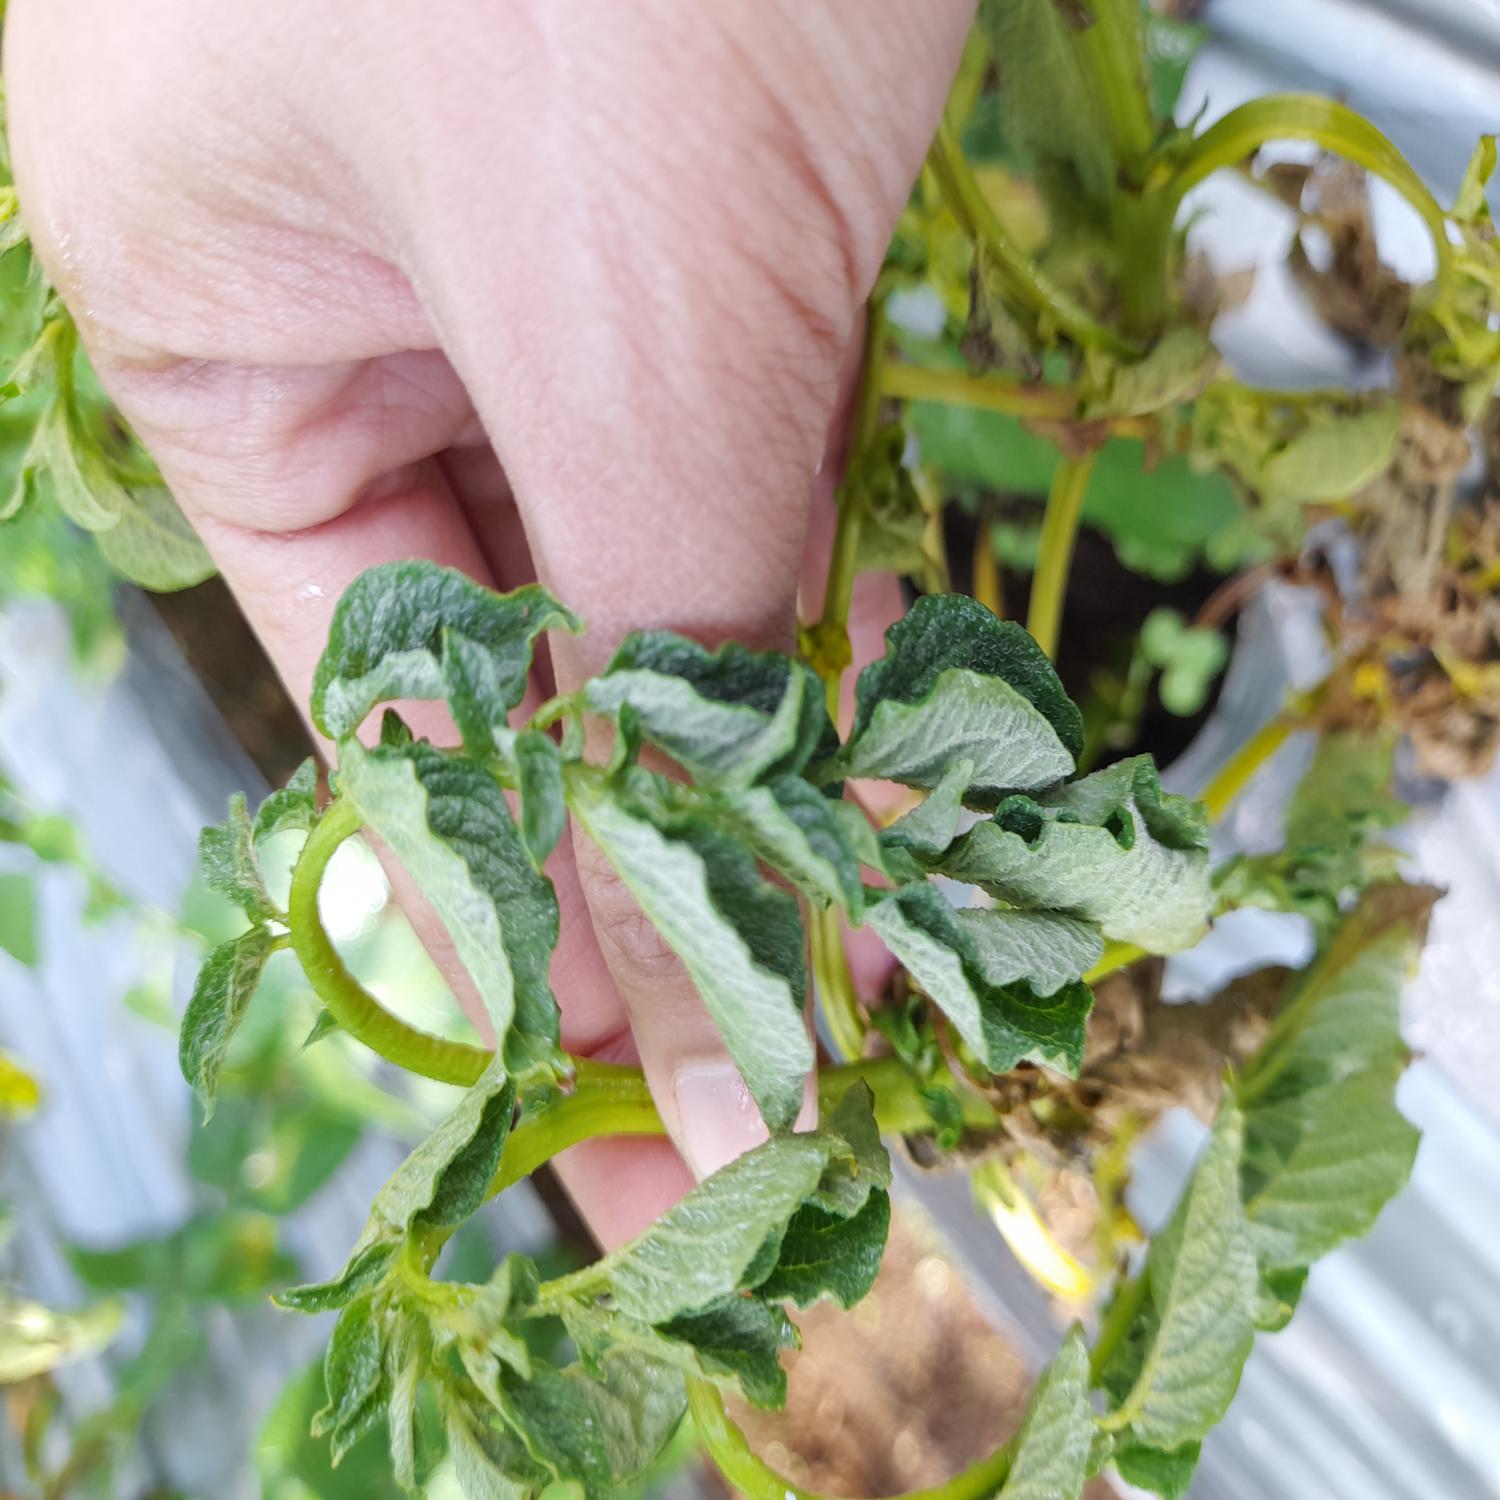
Label: Bacteria